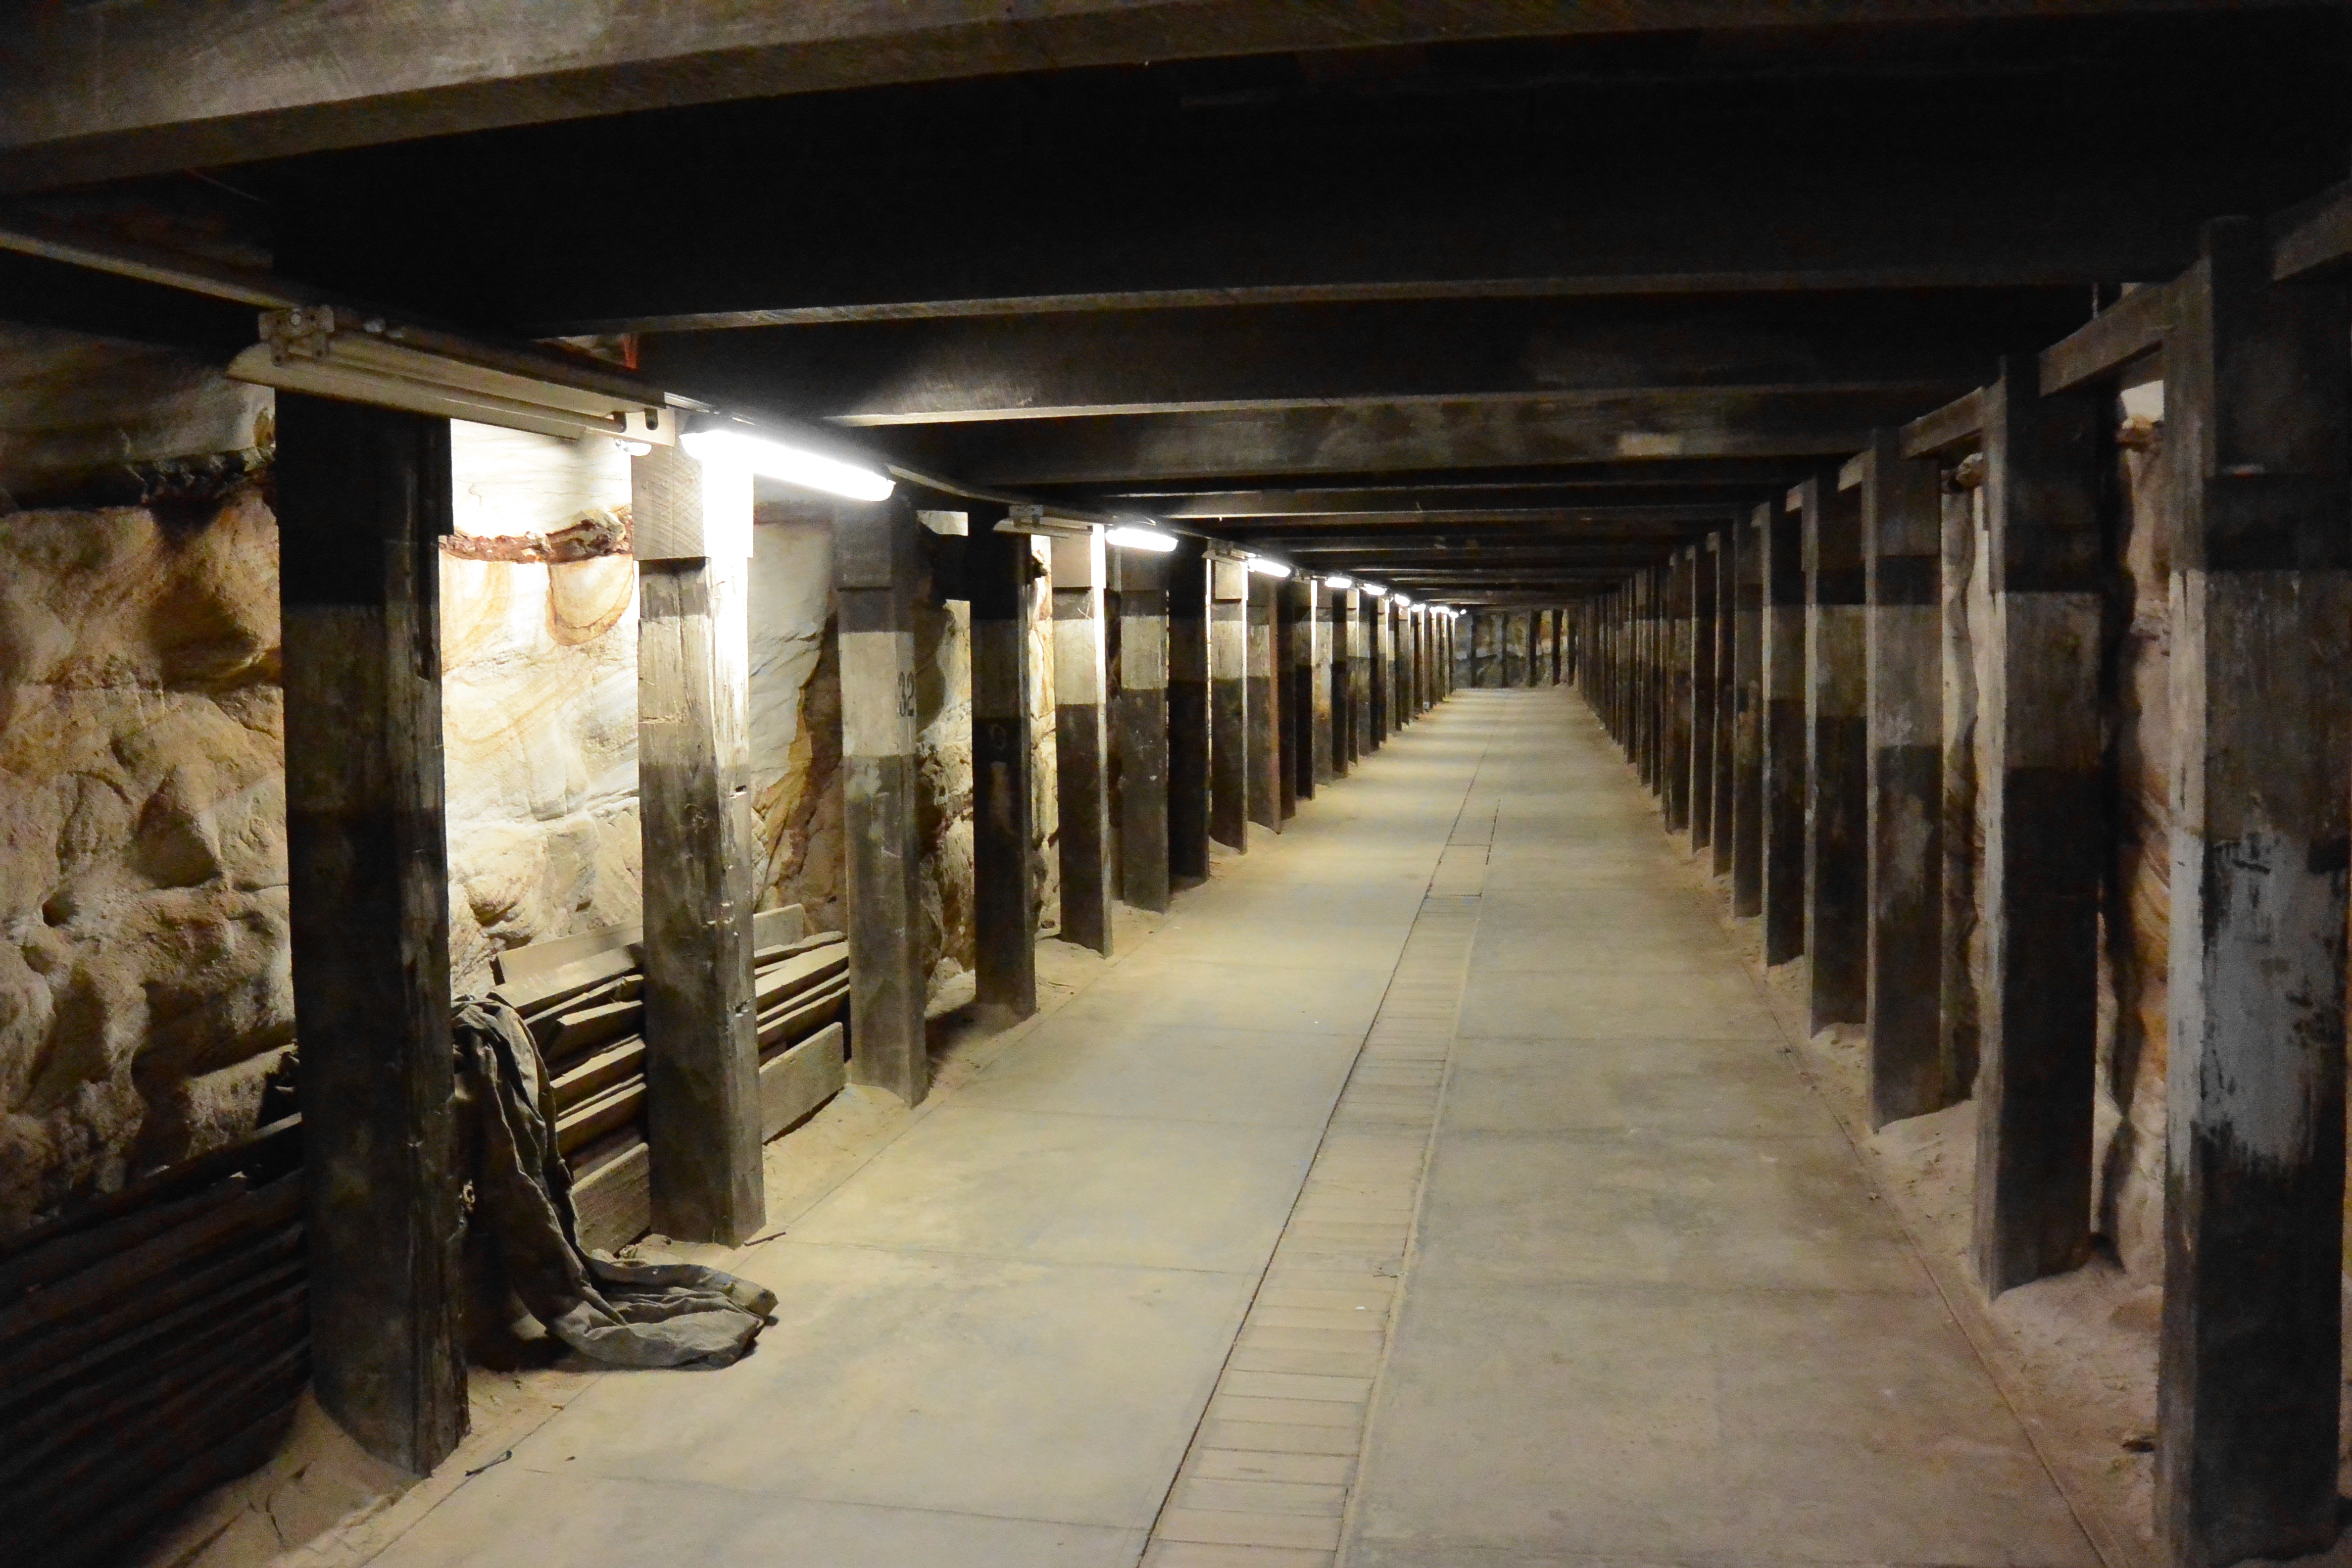
wood, building, tunnel, subway, public transport, stable, stall, underground tunnel, air raid tunnel